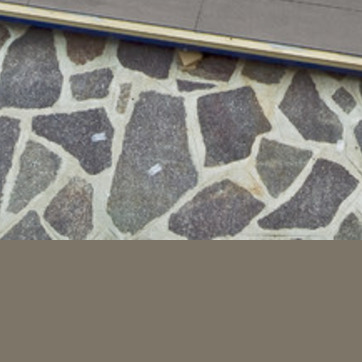
Material: stone